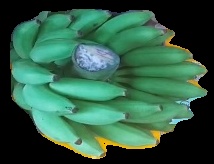
Variety: elakki-bale
Grade: grade2